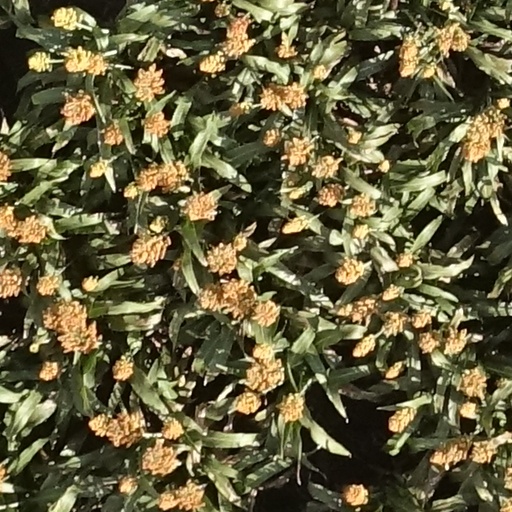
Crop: sorghum